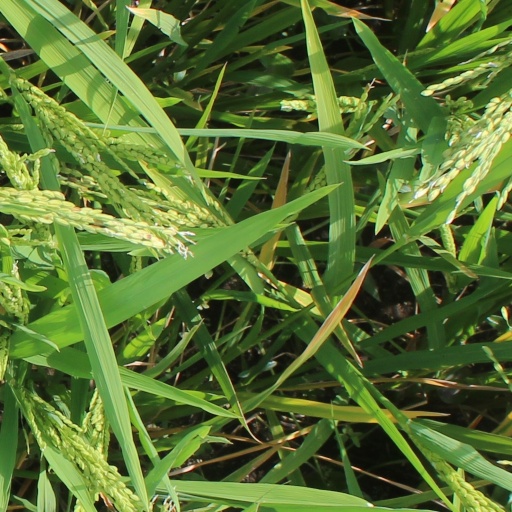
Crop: rice